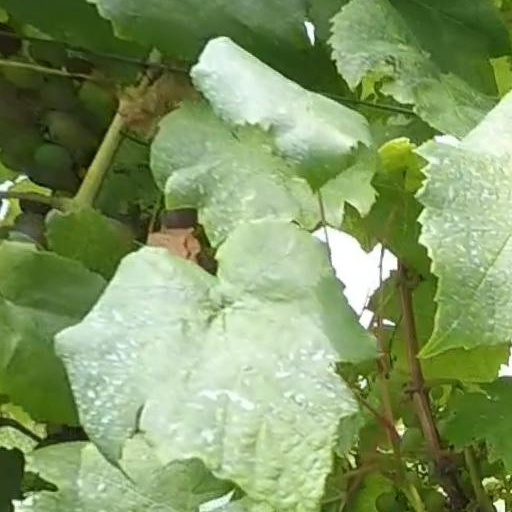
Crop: grape